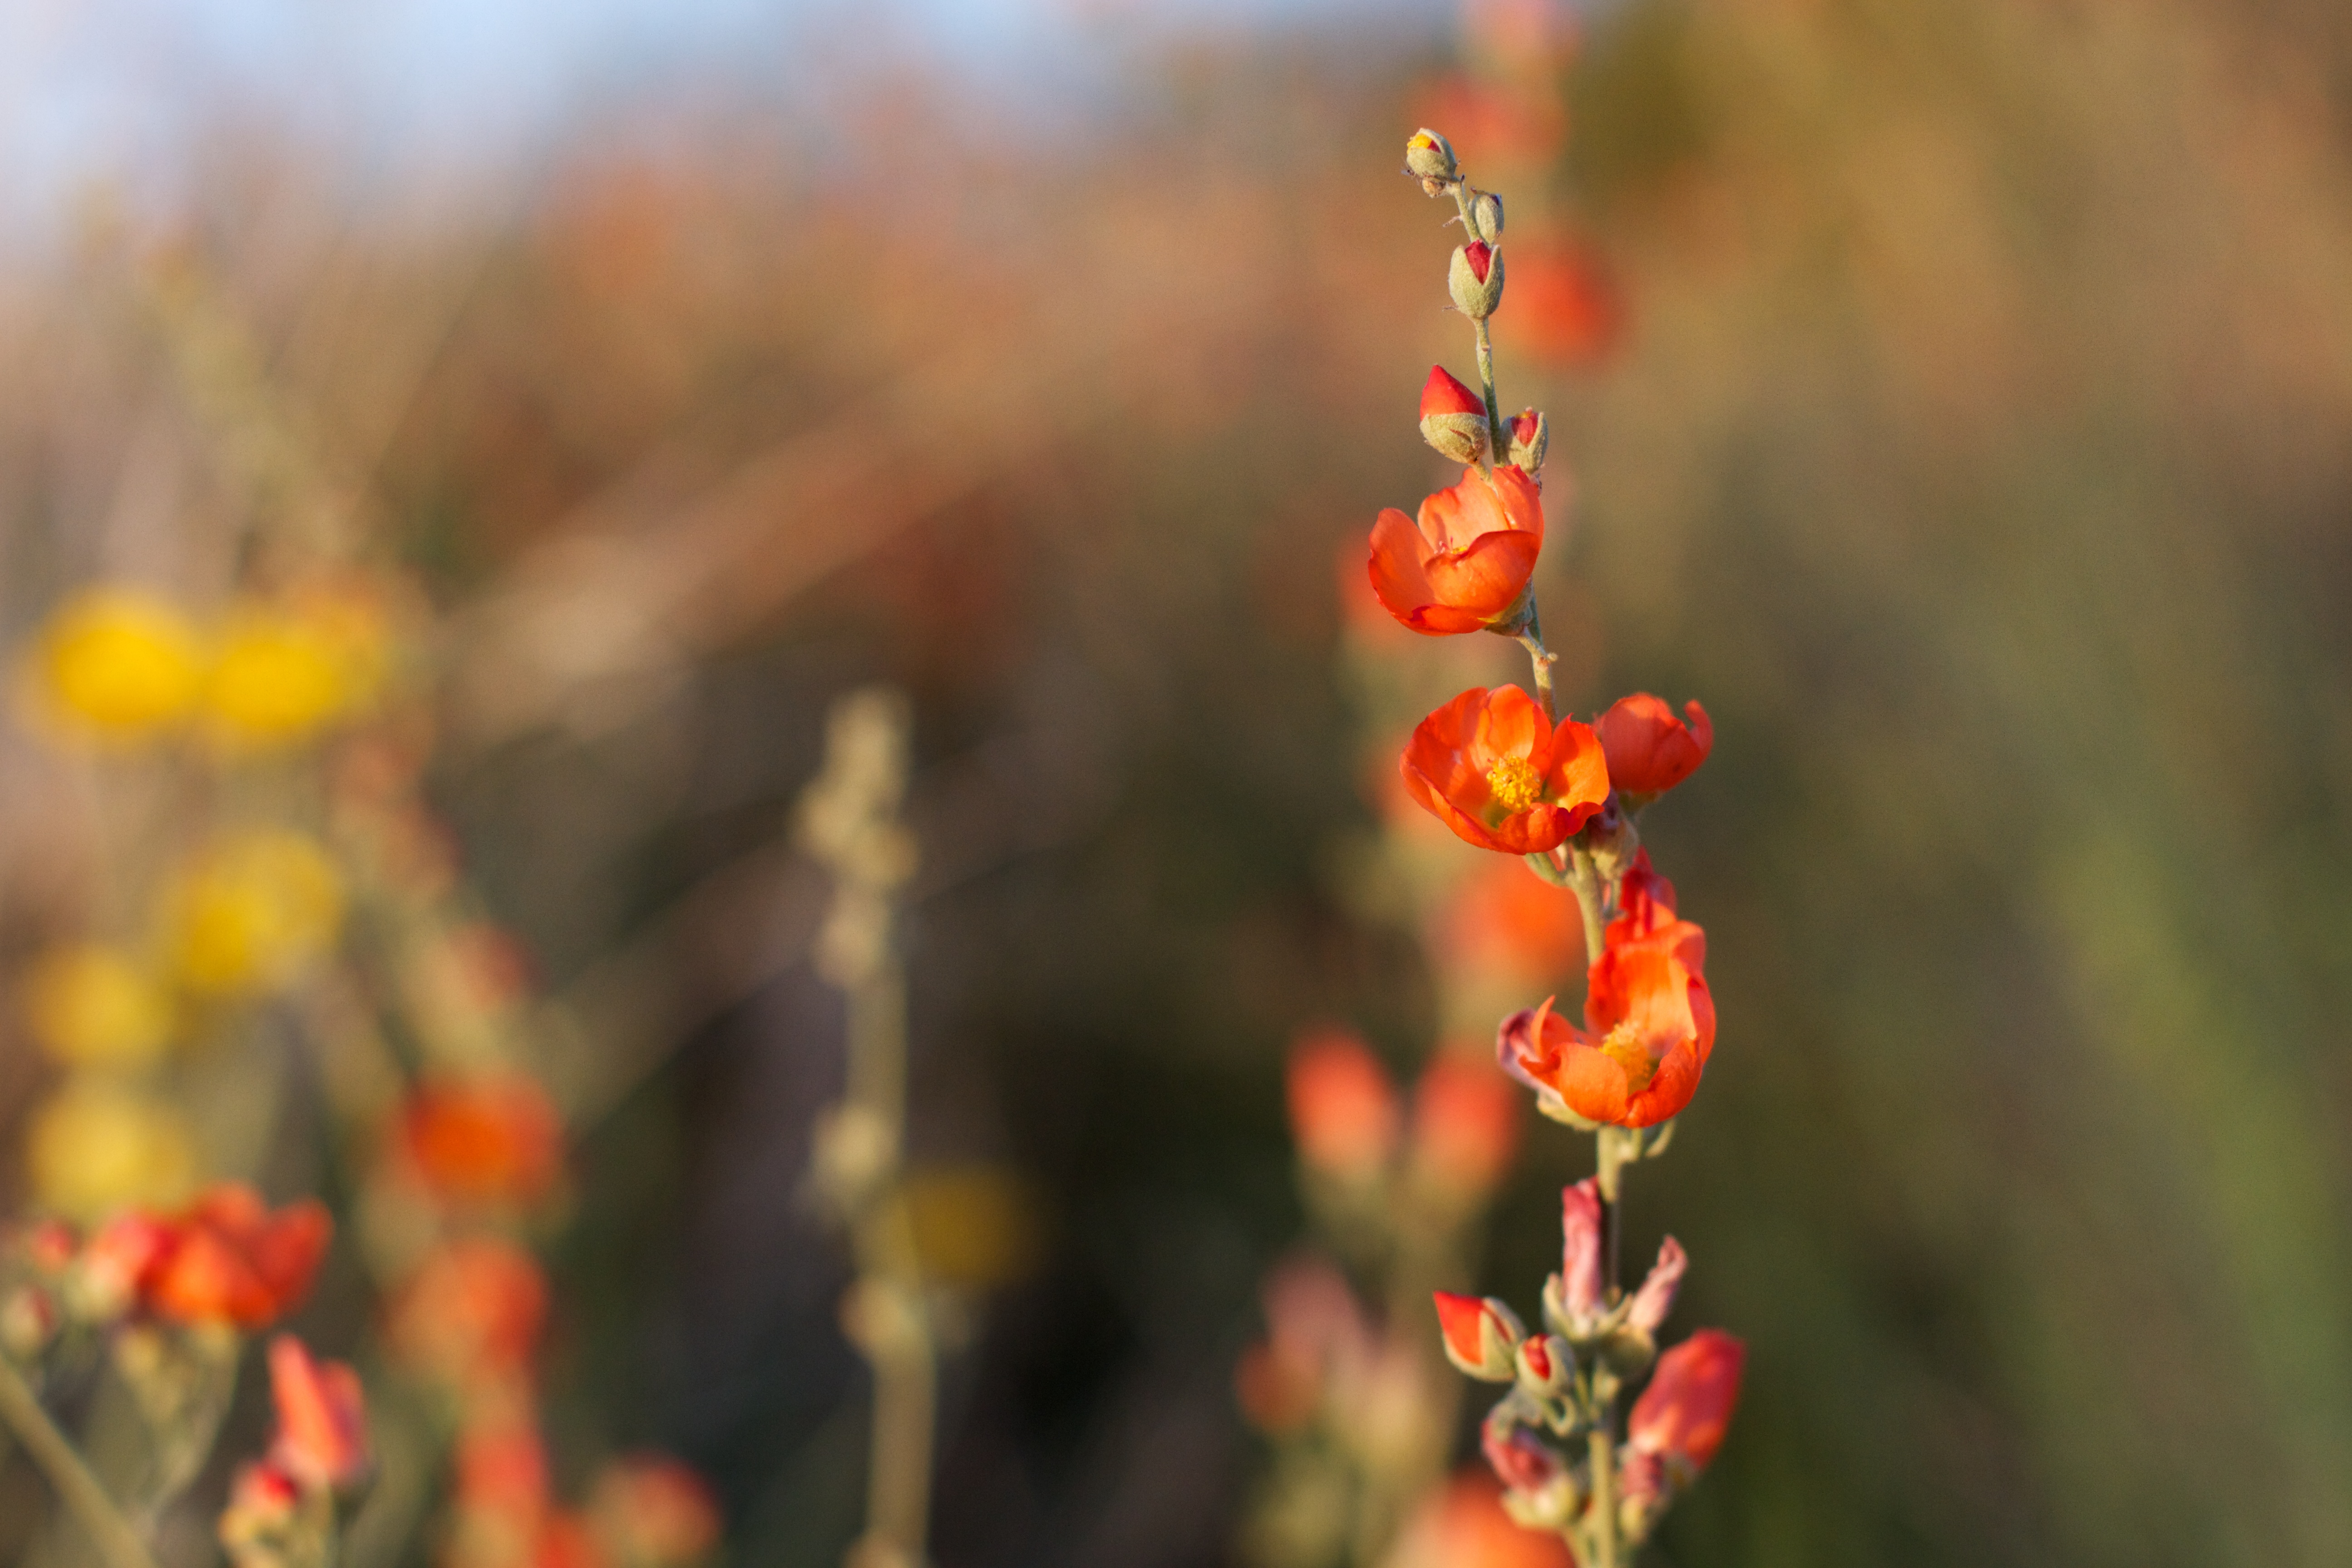
nature, branch, blossom, plant, leaf, flower, red, produce, autumn, botany, flora, wildflower, macro photography, flowering plant, plant stem, land plant